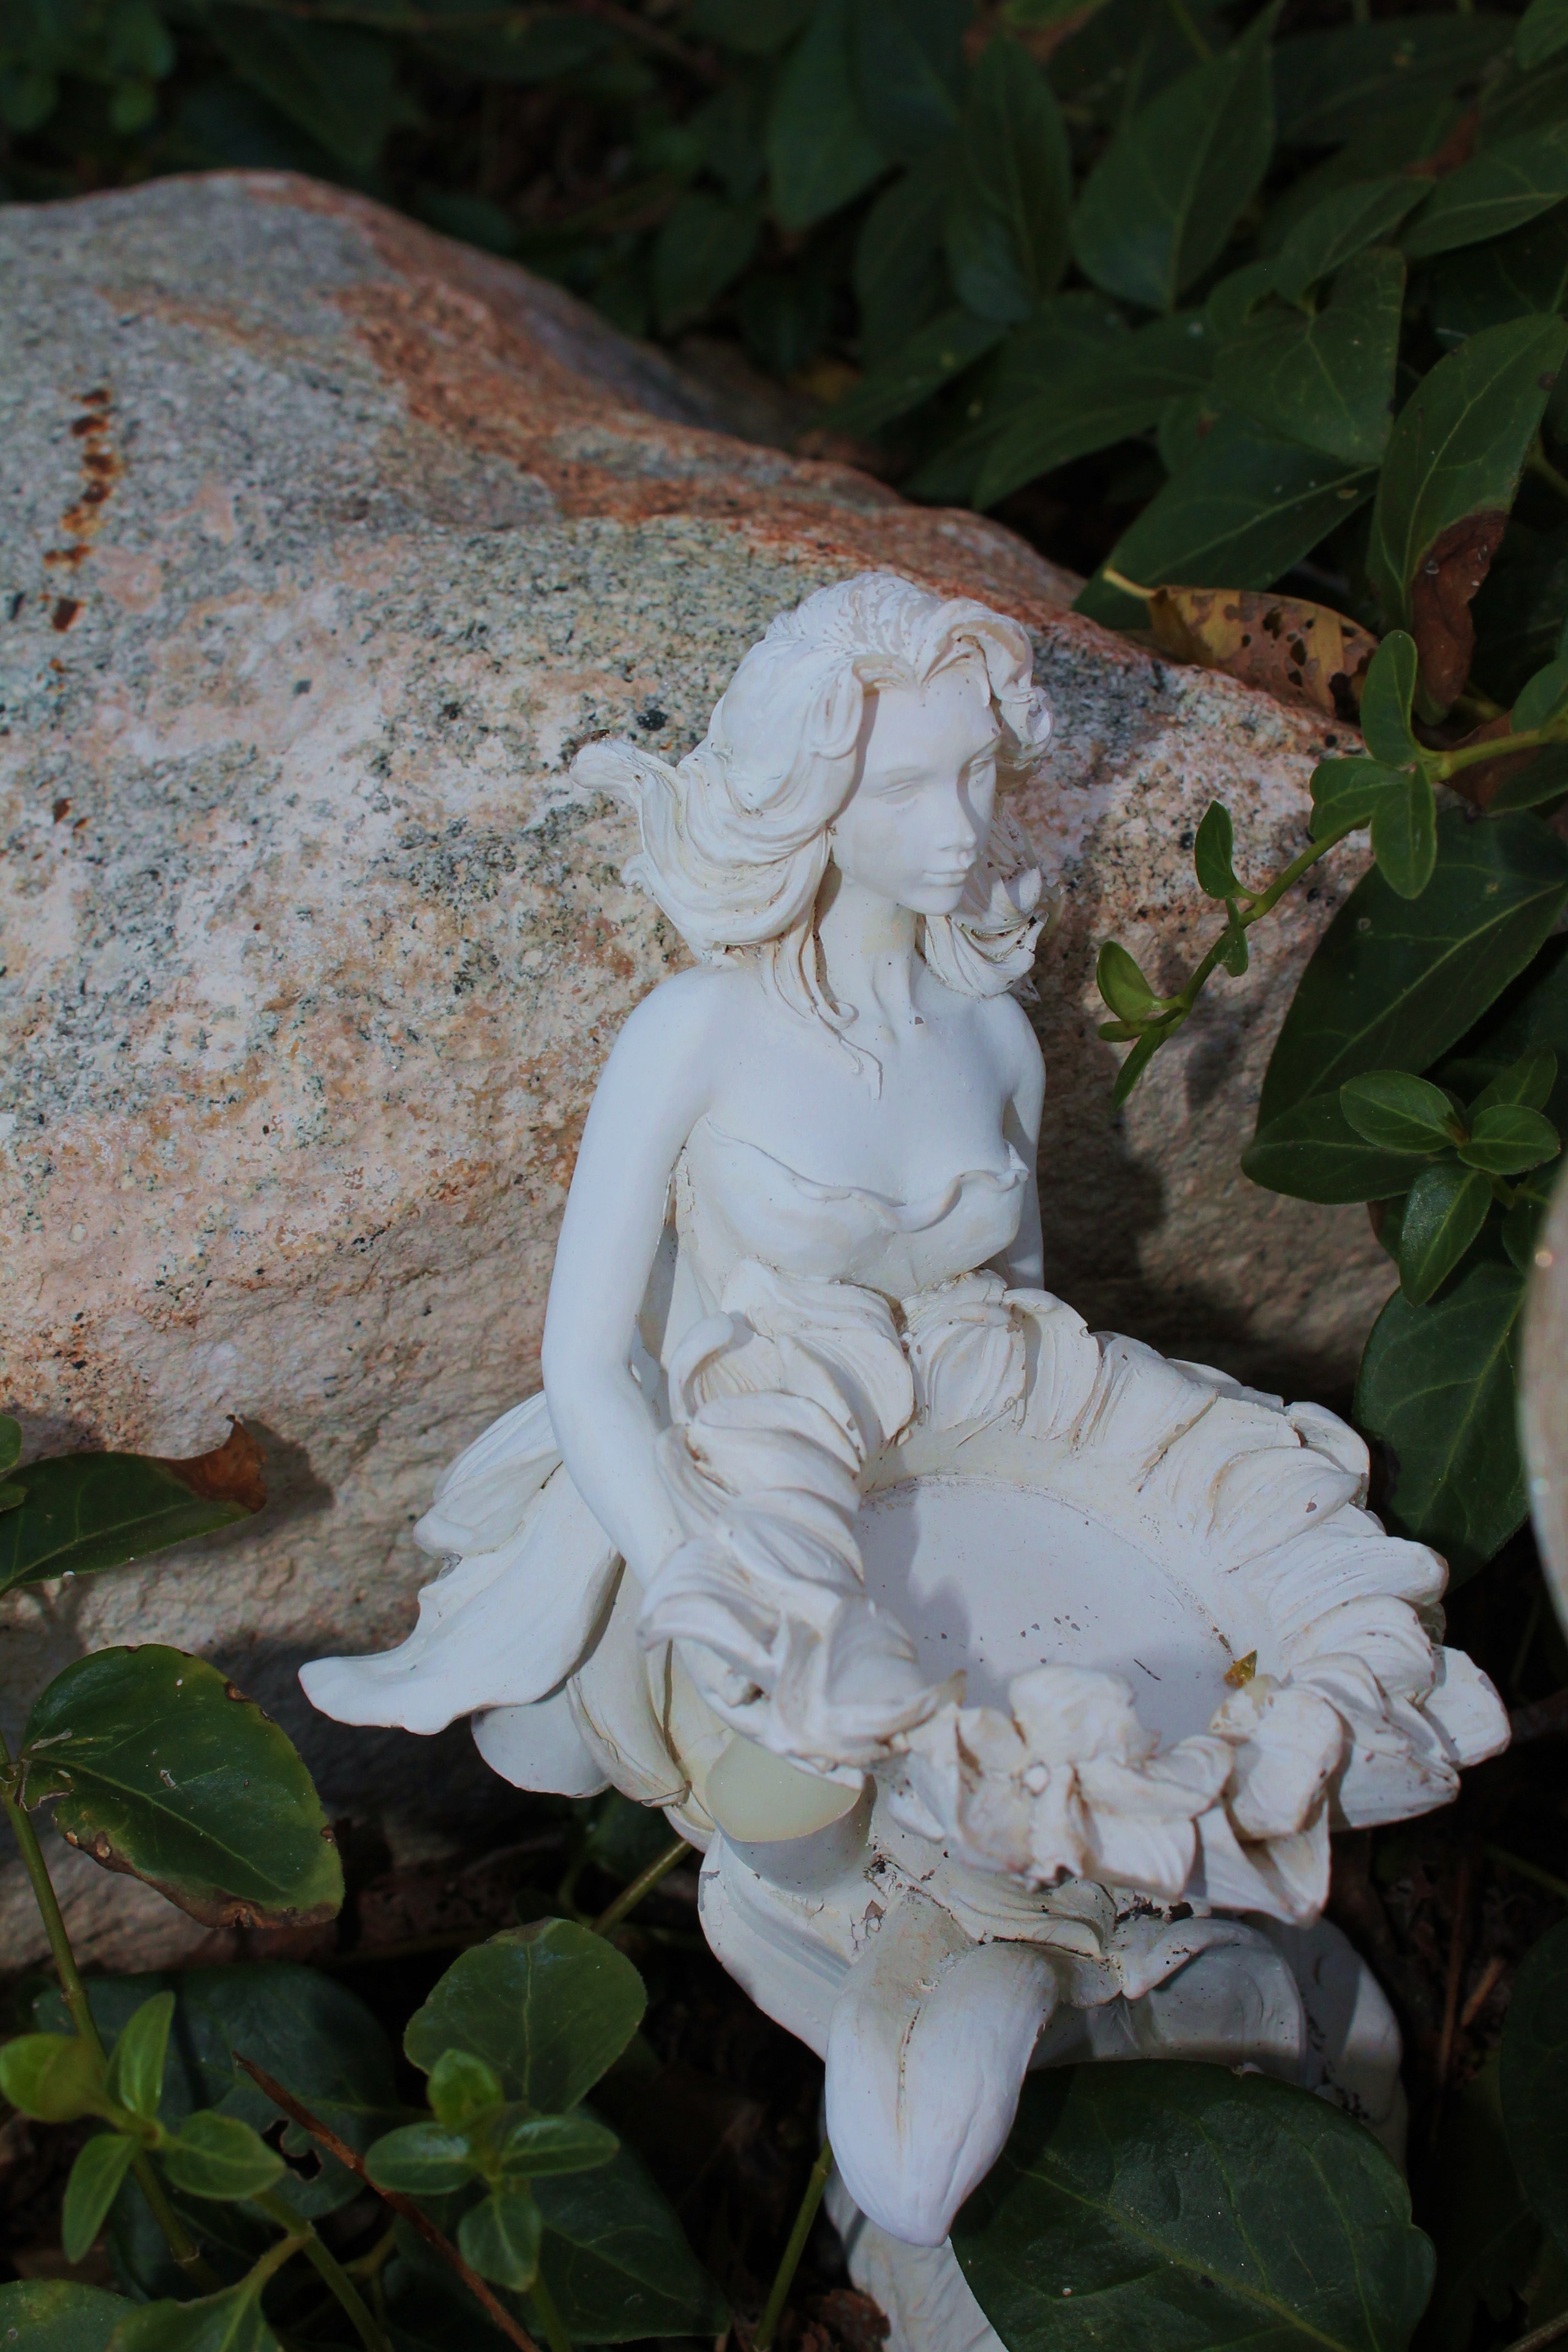
nature, rock, plant, woman, leaf, flower, monument, female, statue, ivy, care, botany, garden, flora, spiritual, sculpture, fantasy, carving, sprite, elemental, fairy, mythical creature, mythical, pixie, oyster mushroom, environmentalism, nature spirit, children's story, earth child